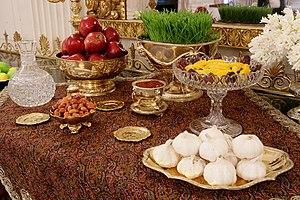
Norouz est la fête traditionnelle des Iraniens qui célèbrent le nouvel an du calendrier persan. La fête est célébrée par certaines communautés le 21 mars et par d'autres le jour de l'équinoxe vernal, dont la date varie entre le 20 et le 22 mars.